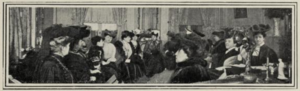
photographie du jury vie heureuse dans le salon d’Anna de Noailles, Paris, Hachette, 1904
Le prix Femina est un prix littéraire français, créé en 1904 par vingt-deux collaboratrices du magazine La Vie heureuse, afin de constituer une contre-proposition au prix Goncourt, jugé misogyne en raison notamment de son attribution, cette année-là, à Léon Frapié, aux dépens de la favorite Myriam Harry. Le prix est attribué chaque année par un jury exclusivement féminin, le premier mercredi de novembre à l'hôtel de Crillon à Paris. Il récompense une œuvre de langue française écrite en prose ou en vers.